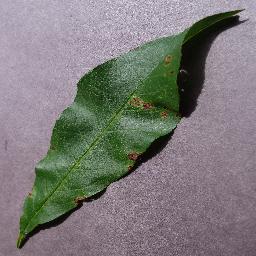
Label: Peach___Bacterial_spot